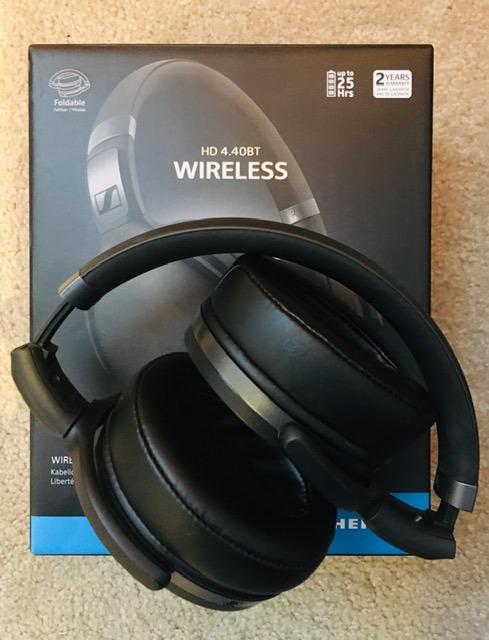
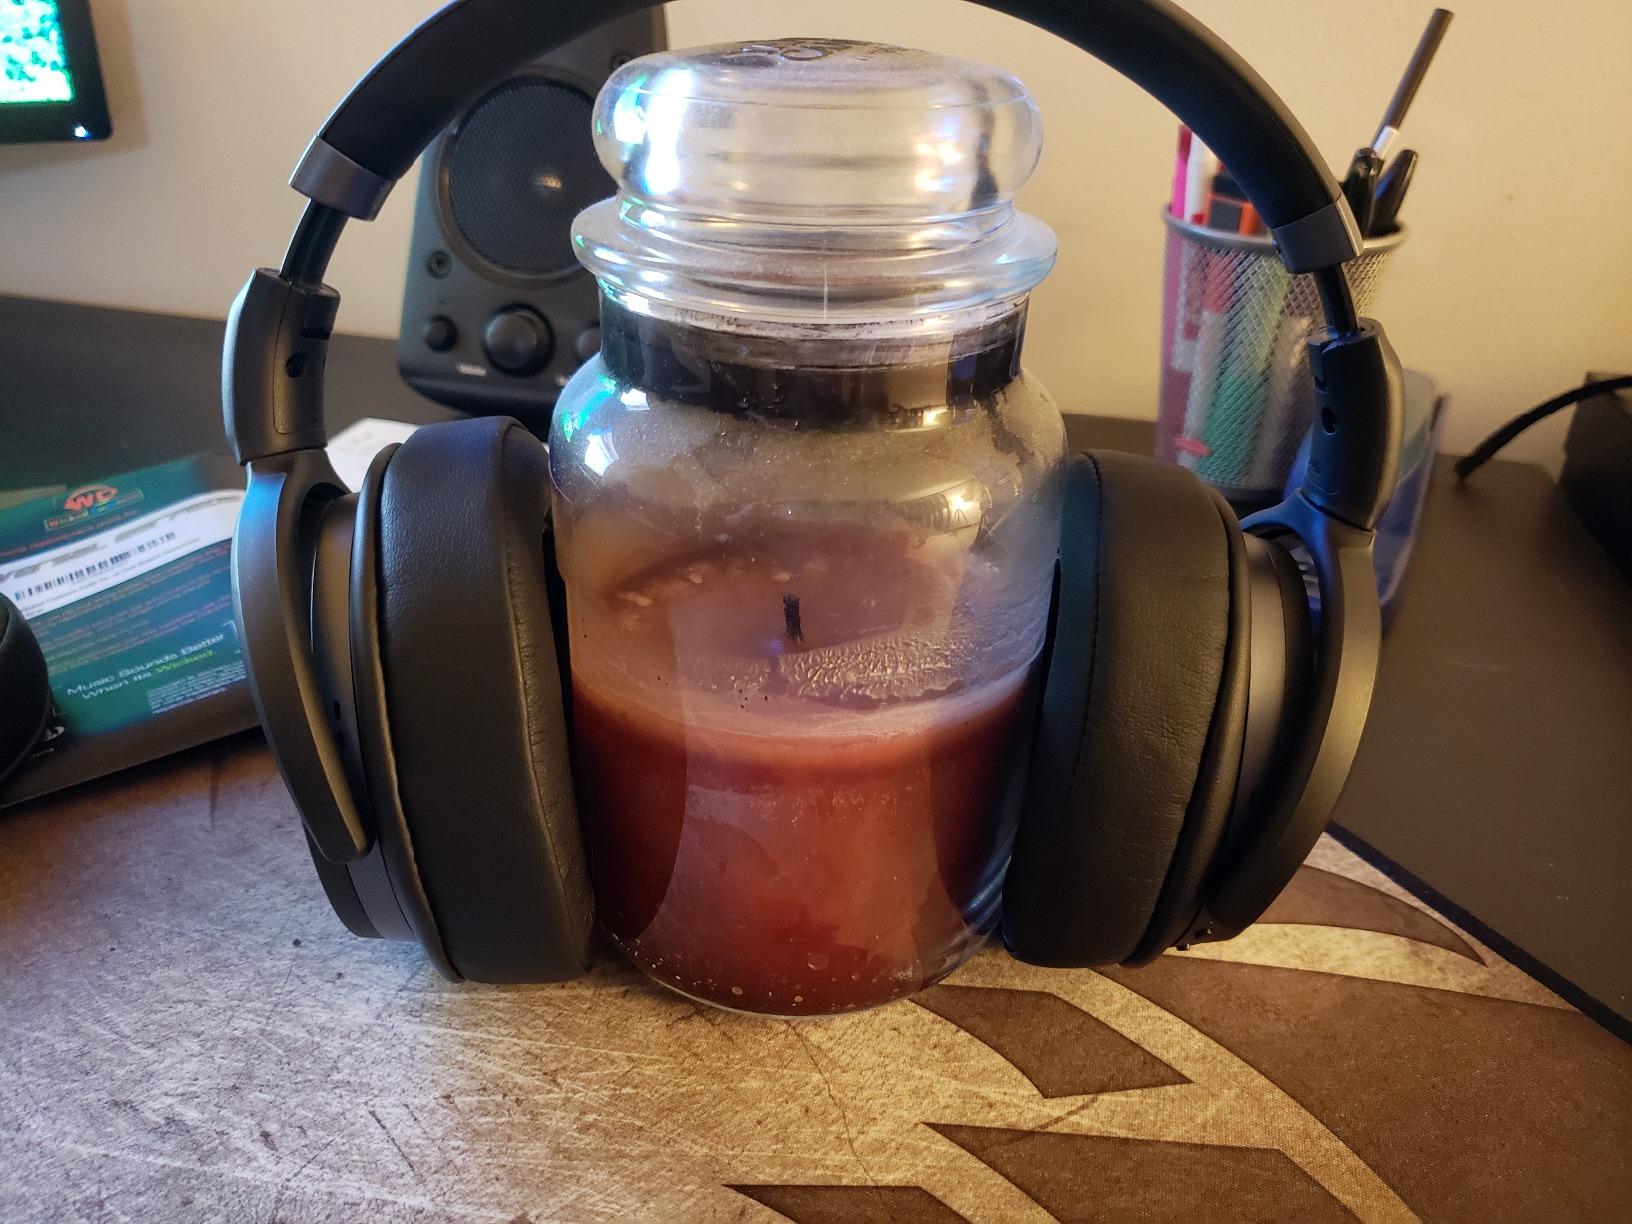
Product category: headphones
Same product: yes